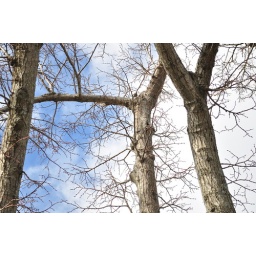
bird in tree